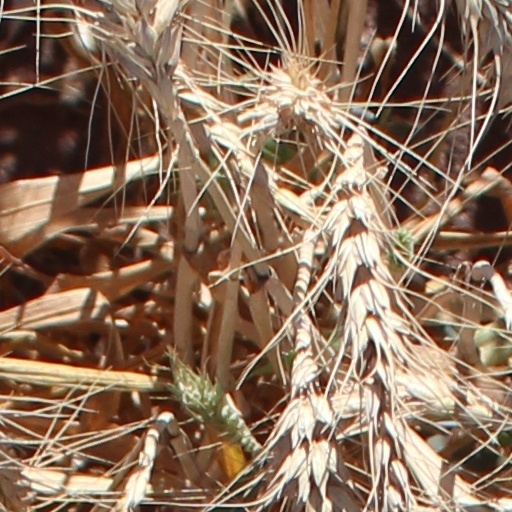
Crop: wheat